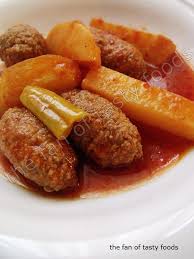
Yemek: izmir_kofte